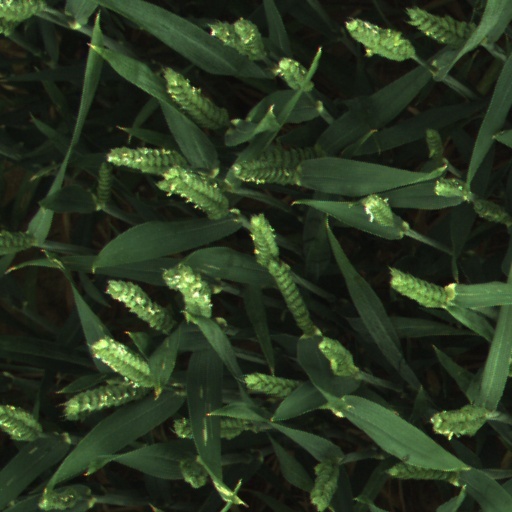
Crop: wheat